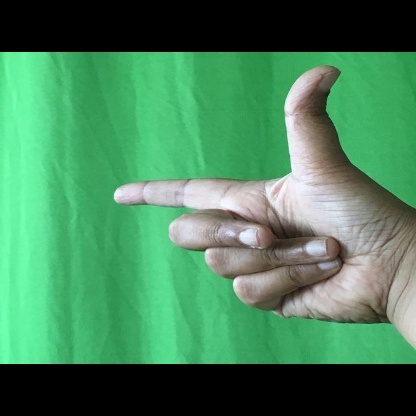
Mudra: Chandrakala